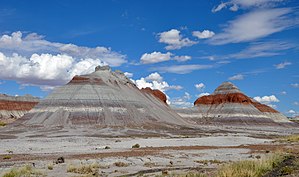
Petrified Forest National Park
Landskabet i nationalparken er eroderede bjerge, steppe og ørken.
Petrified Forest National Park er en nationalpark i delstaten Arizona i USA. Parken blev etableret 9. december 1962, og er på 378 km². Den ligger i Chinle Formation og har en stor koncentration af 225 millioner år gammelt forstenet træ. Det omgivende område, Painted Desert, har eroderet rødfarvede vulkansk klippe kaldet bentonit. Parken indeholder også kratstepper, farverige ørkenområder og golde eroderede bjergområder. Der er registreret over 600 arkæologiske fund efter tidlige bosætninger – de ældste muligvis over 8.000 år gamle.